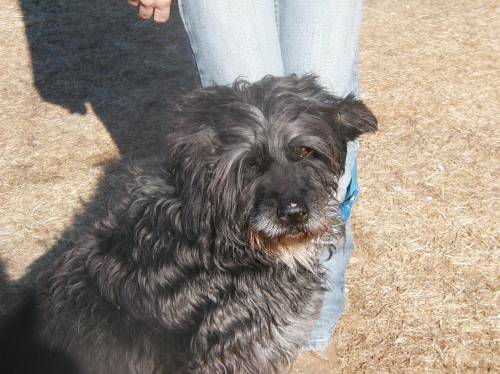
Label: dog